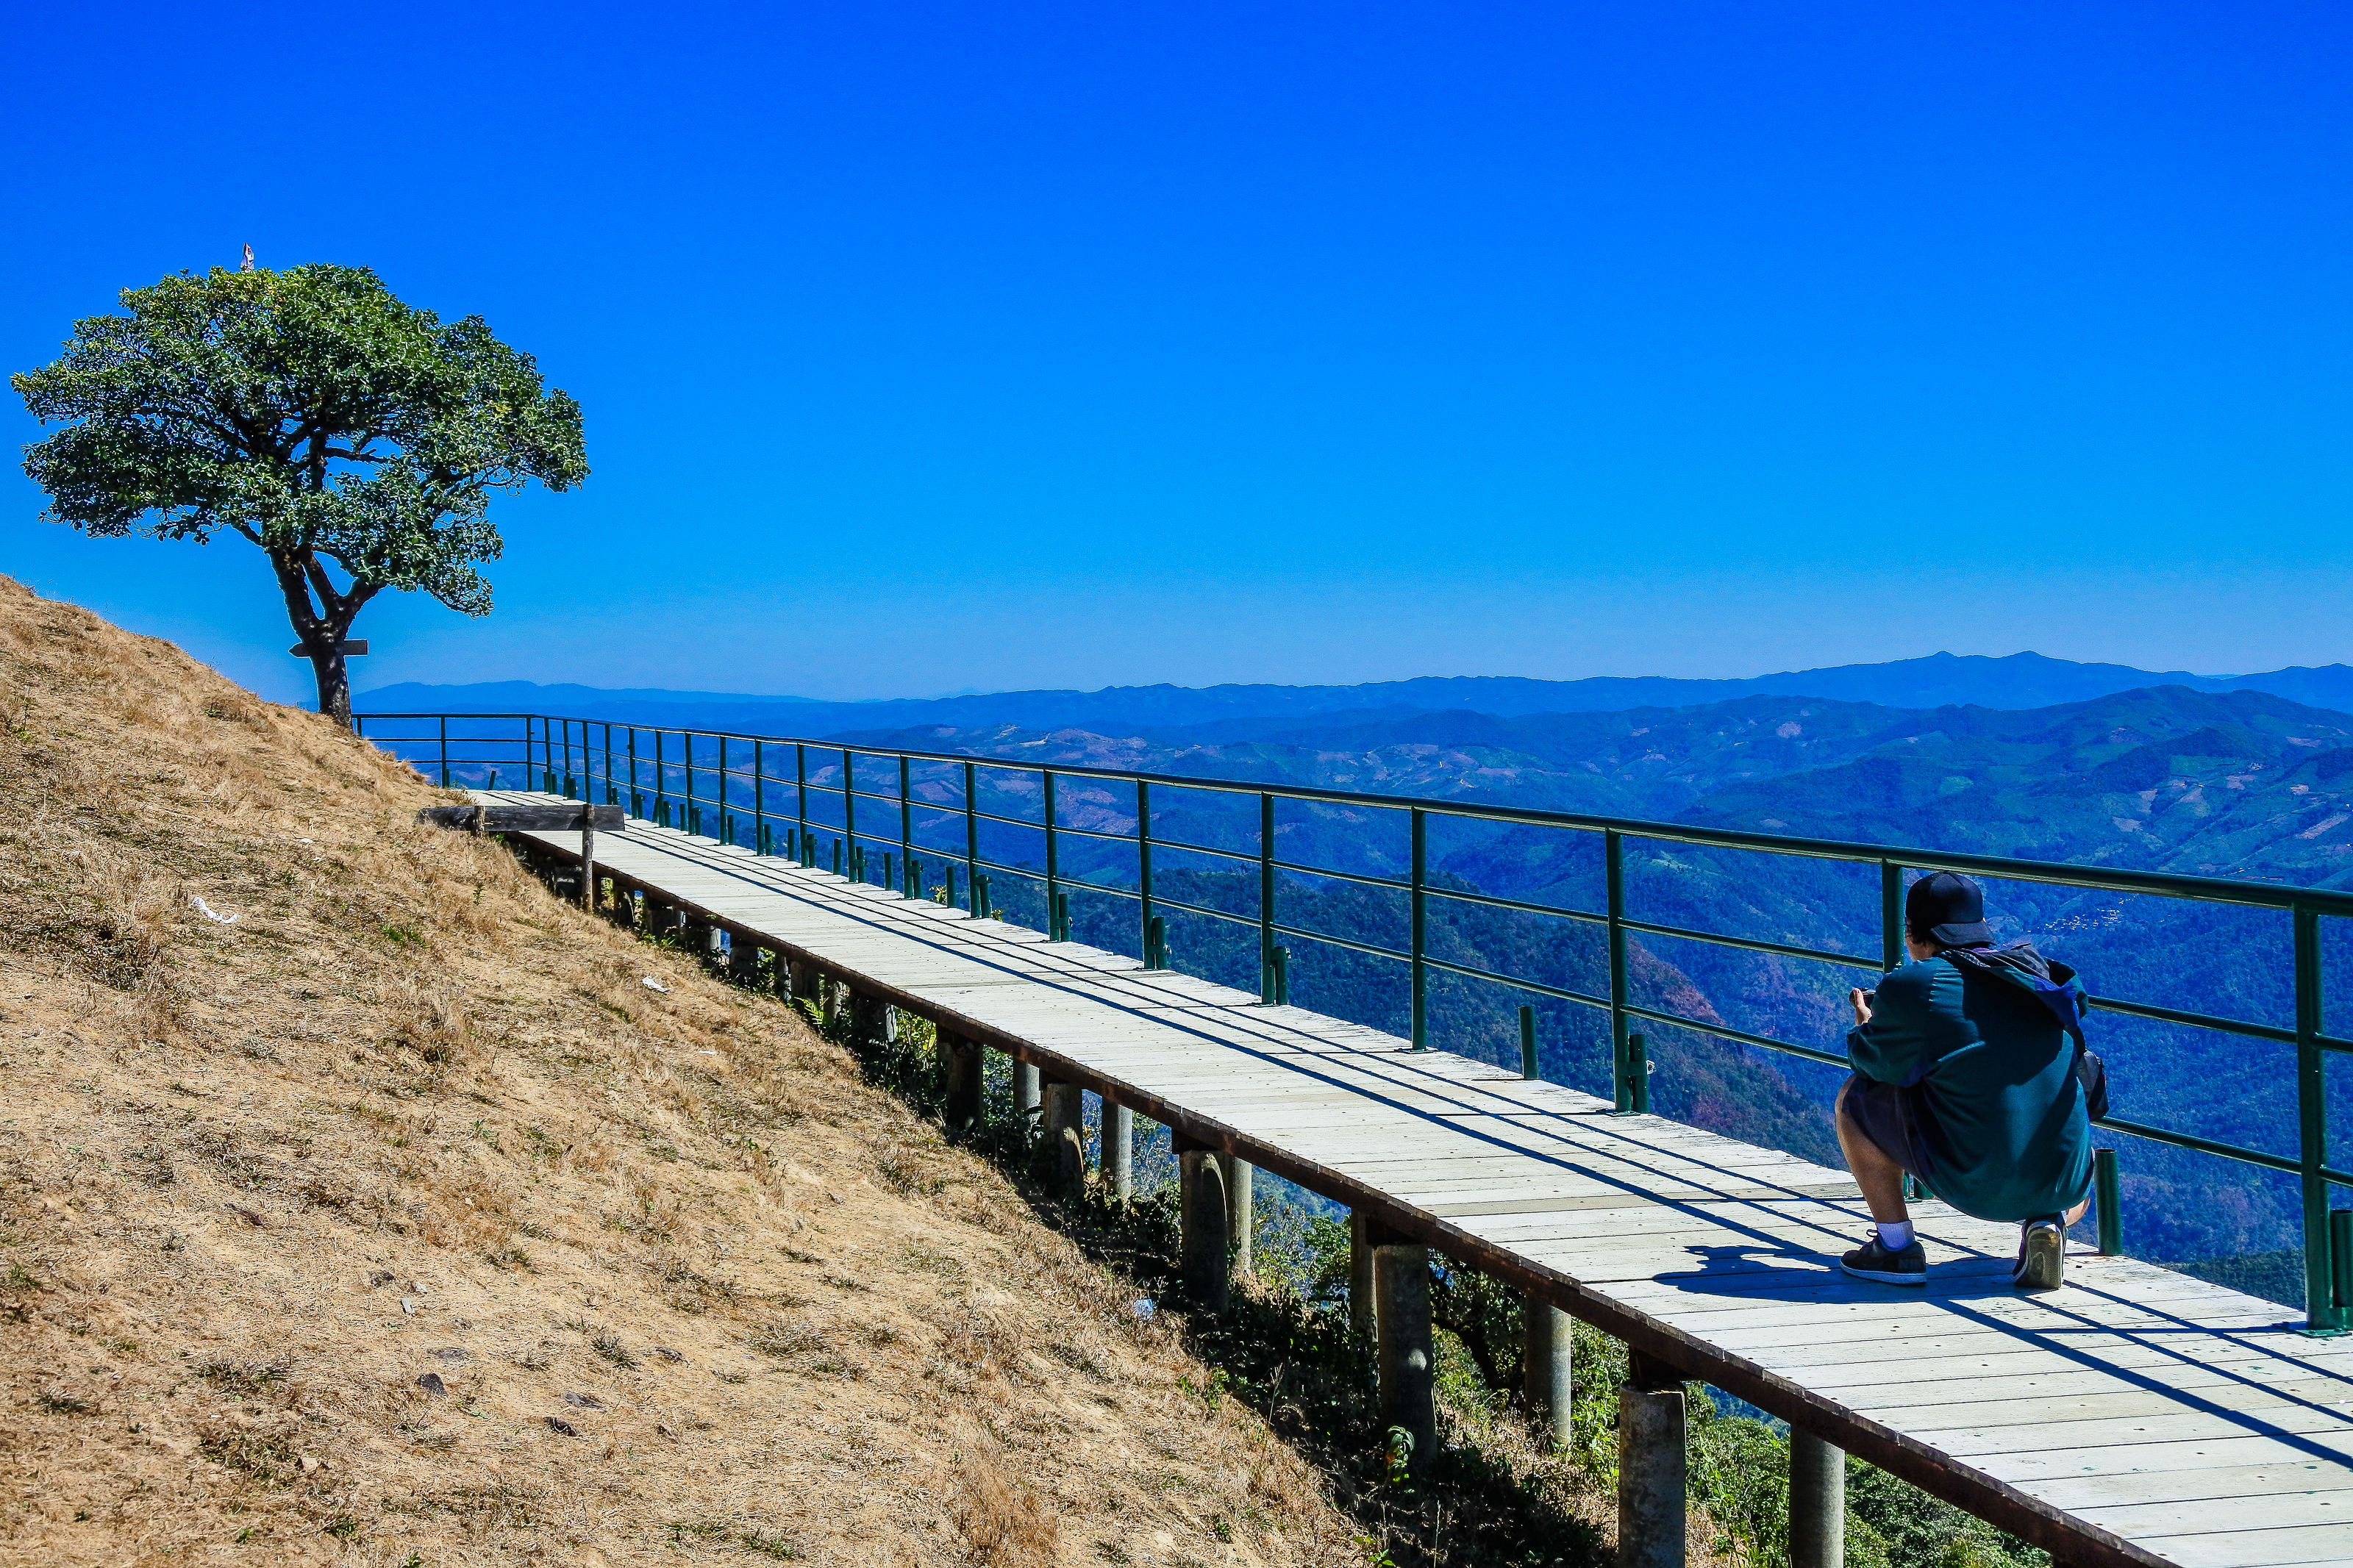
sunrise, beauty, color, dusk, sob, bright, yellow, scenic, sun, summer, scene, cloud, gold, red, beautiful, mountain, view, romantic, weather, season, sunny, mey, sky, viewpoint, wallpaper, nature, heaven, morning, mae hong son, orange, sunlight, outdoors, light, background, vacations, sunset, dawn, evening, travel, colorful, landscape, blue, bridge, guard rail, sea, tree, water, coast, walkway, tourism, vacation, ocean, boardwalk, road, handrail, rock, beach, nonbuilding structure, horizon, stairs, bay, headland